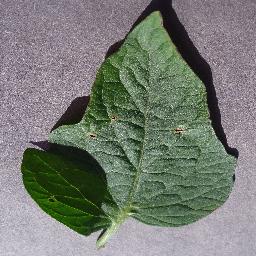
Label: Tomato___Target_Spot